Aspergillus

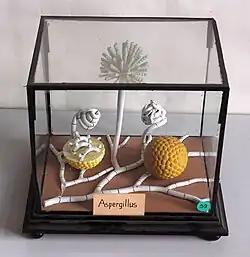
Historical model of "Aspergillus", Botanical Museum Greifswald

Species of "Aspergillus" are important medically and commercially. Some species can cause infection in humans and other animals. Some infections found in animals have been studied for years, while other species found in animals have been described as new and specific to the investigated disease, and others have been known as names already in use for organisms such as saprophytes. More than 60 "Aspergillus" species are medically relevant pathogens. For humans, a range of diseases such as infection to the external ear, skin lesions, and ulcers classed as mycetomas are found.